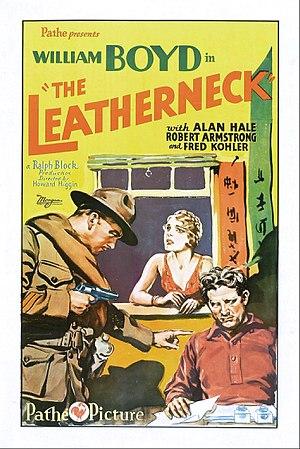
Au-delà du devoir est un film américain réalisé par Howard Higgin, sorti en 1929.